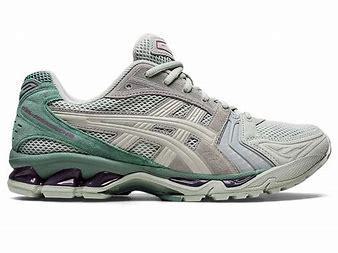
Brand: Asics
Model: Gel Kayano 14